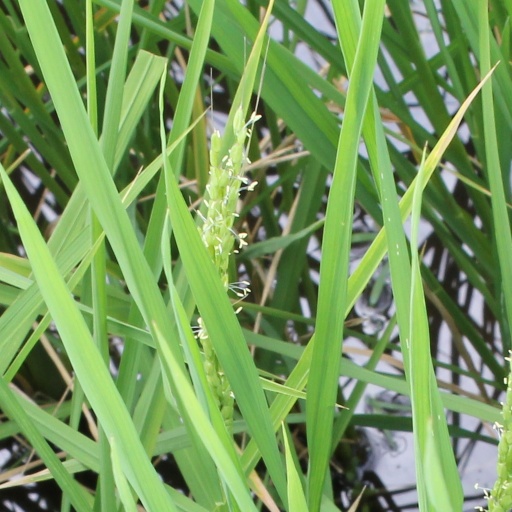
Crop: rice